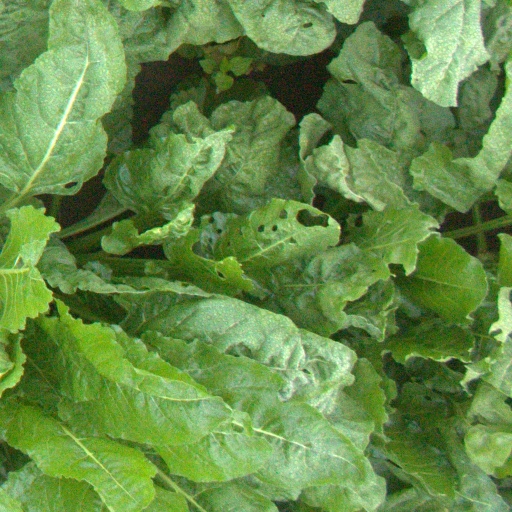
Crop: sugar beet